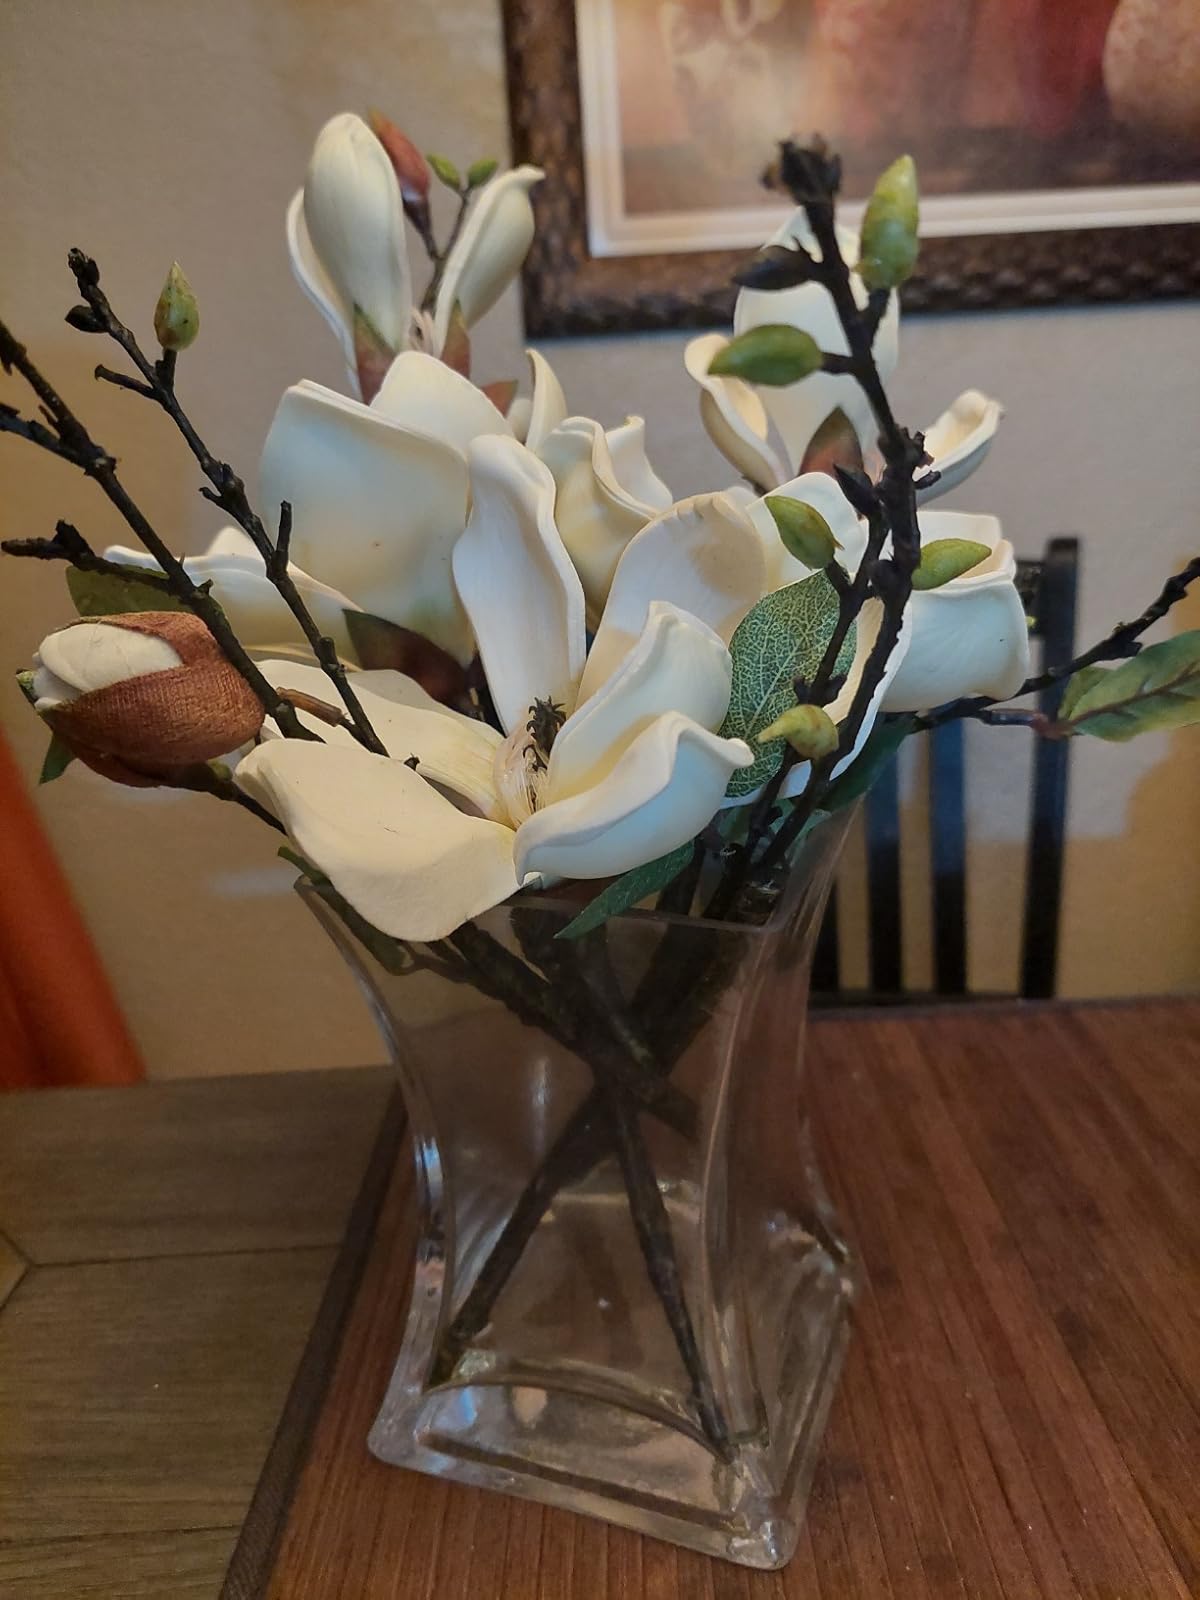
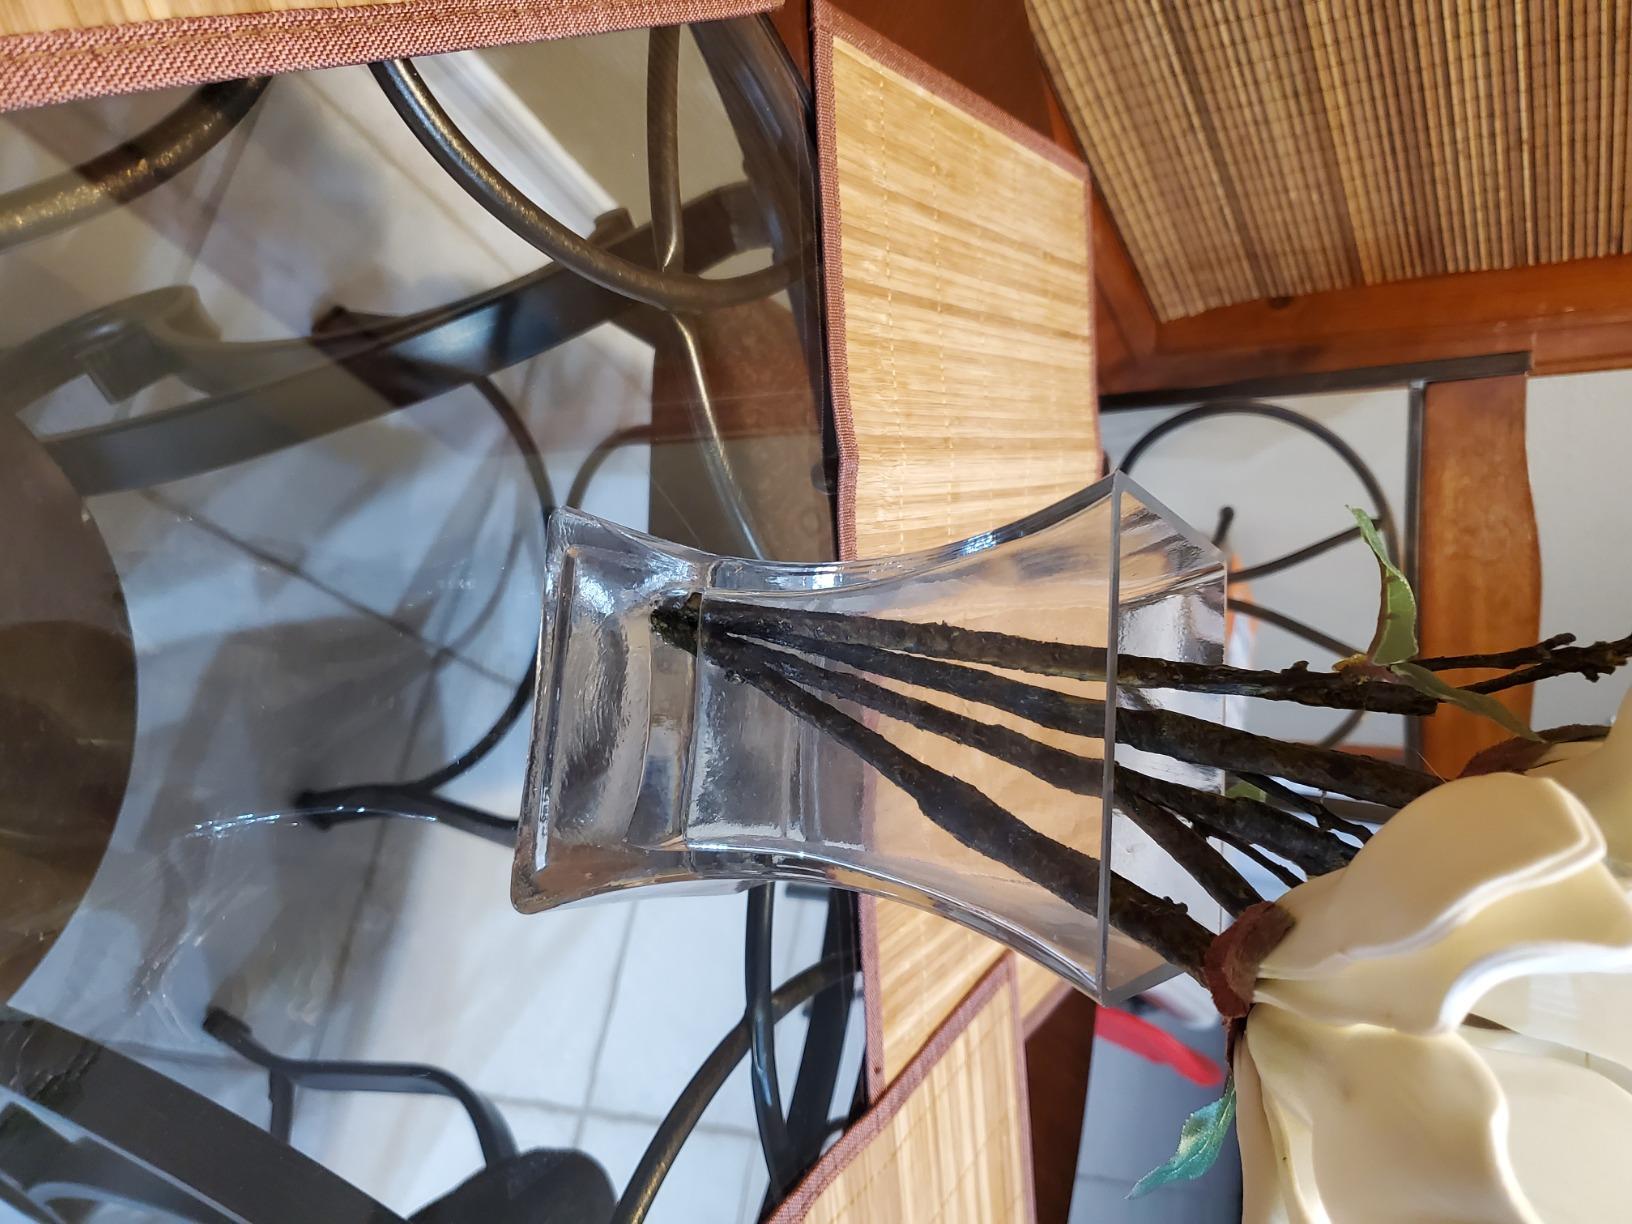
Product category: vase
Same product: yes